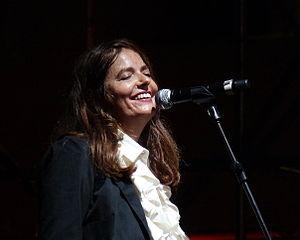
Nada, nom d'artiste de Nada Malanima est une chanteuse italienne, active depuis 1969.